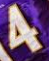
Number: 4